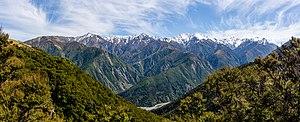
Marlborough est une région de la Nouvelle-Zélande située au coin nord-est de l'île du Sud. Elle est connue pour son climat sec, les paysages de Marlborough Sounds, et ses vignobles.